Phosphenium

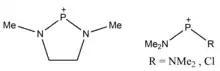

Several methods exist for the preparation of two-coordinate phosphorus ions. A common method involves halide abstraction from halophosphines: